Mint julep

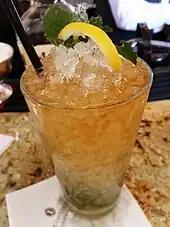
A mint julep made with Henry Clay's original recipe at the Round Robin Bar. According to bartender and historian Jim Hewes, the cocktail was originally served in a crystal glass because it represented a more upper-class beverage.

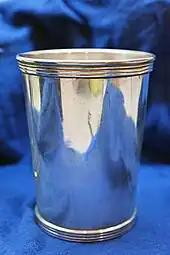
A silver mint julep cup

The term "julep" is generally defined as a sweet drink, particularly one used as a vehicle for medicine. The word itself is derived from the Spanish "julepe", from Spanish Arabic, and this from the Persian word گلاب ("Golâb"), meaning rosewater. English juleps, as opposed to later American mint juleps, were primarily medicinal, lightly alcoholic, and often contained camphor.